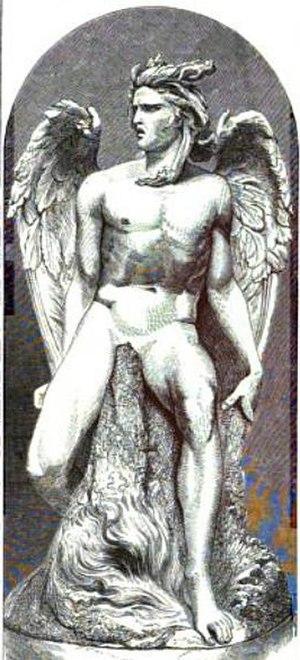
Costantino Corti est un sculpteur italien originaire de Milan, dont l’œuvre la plus connue est une sculpture colossale de Lucifer qui fut exposée lors de l’exposition universelle de 1867 à Paris. On lui doit également plusieurs monuments commémoratifs, dont un dédié à Federico Borromeo et un autre à Giuseppe Piazzi.